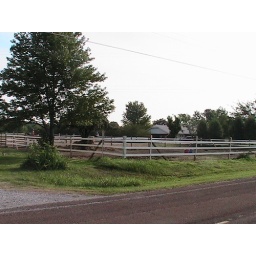
We use house friendly poly vinyl fencing in all our paddocks and pasture.